Ostrava

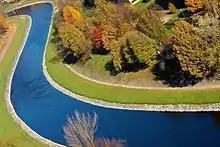
The Ostravice River

Ostrava is the transport and logistics hub of the north-eastern part of the Czech Republic, located close to the borders with Slovakia and Poland, and with an airport and highway connection nearby.